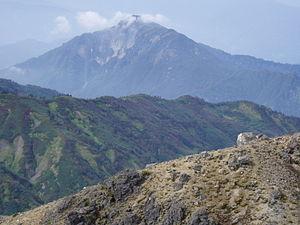
Le mont Amakazari est une montagne du Japon située à la limite des deux préfectures de Niigata et Nagano. Il est classé parmi les 100 montagnes célèbres du Japon.